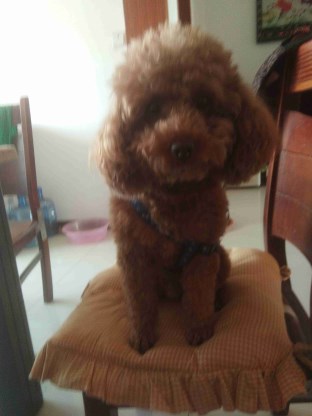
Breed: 7449-n000128-teddy